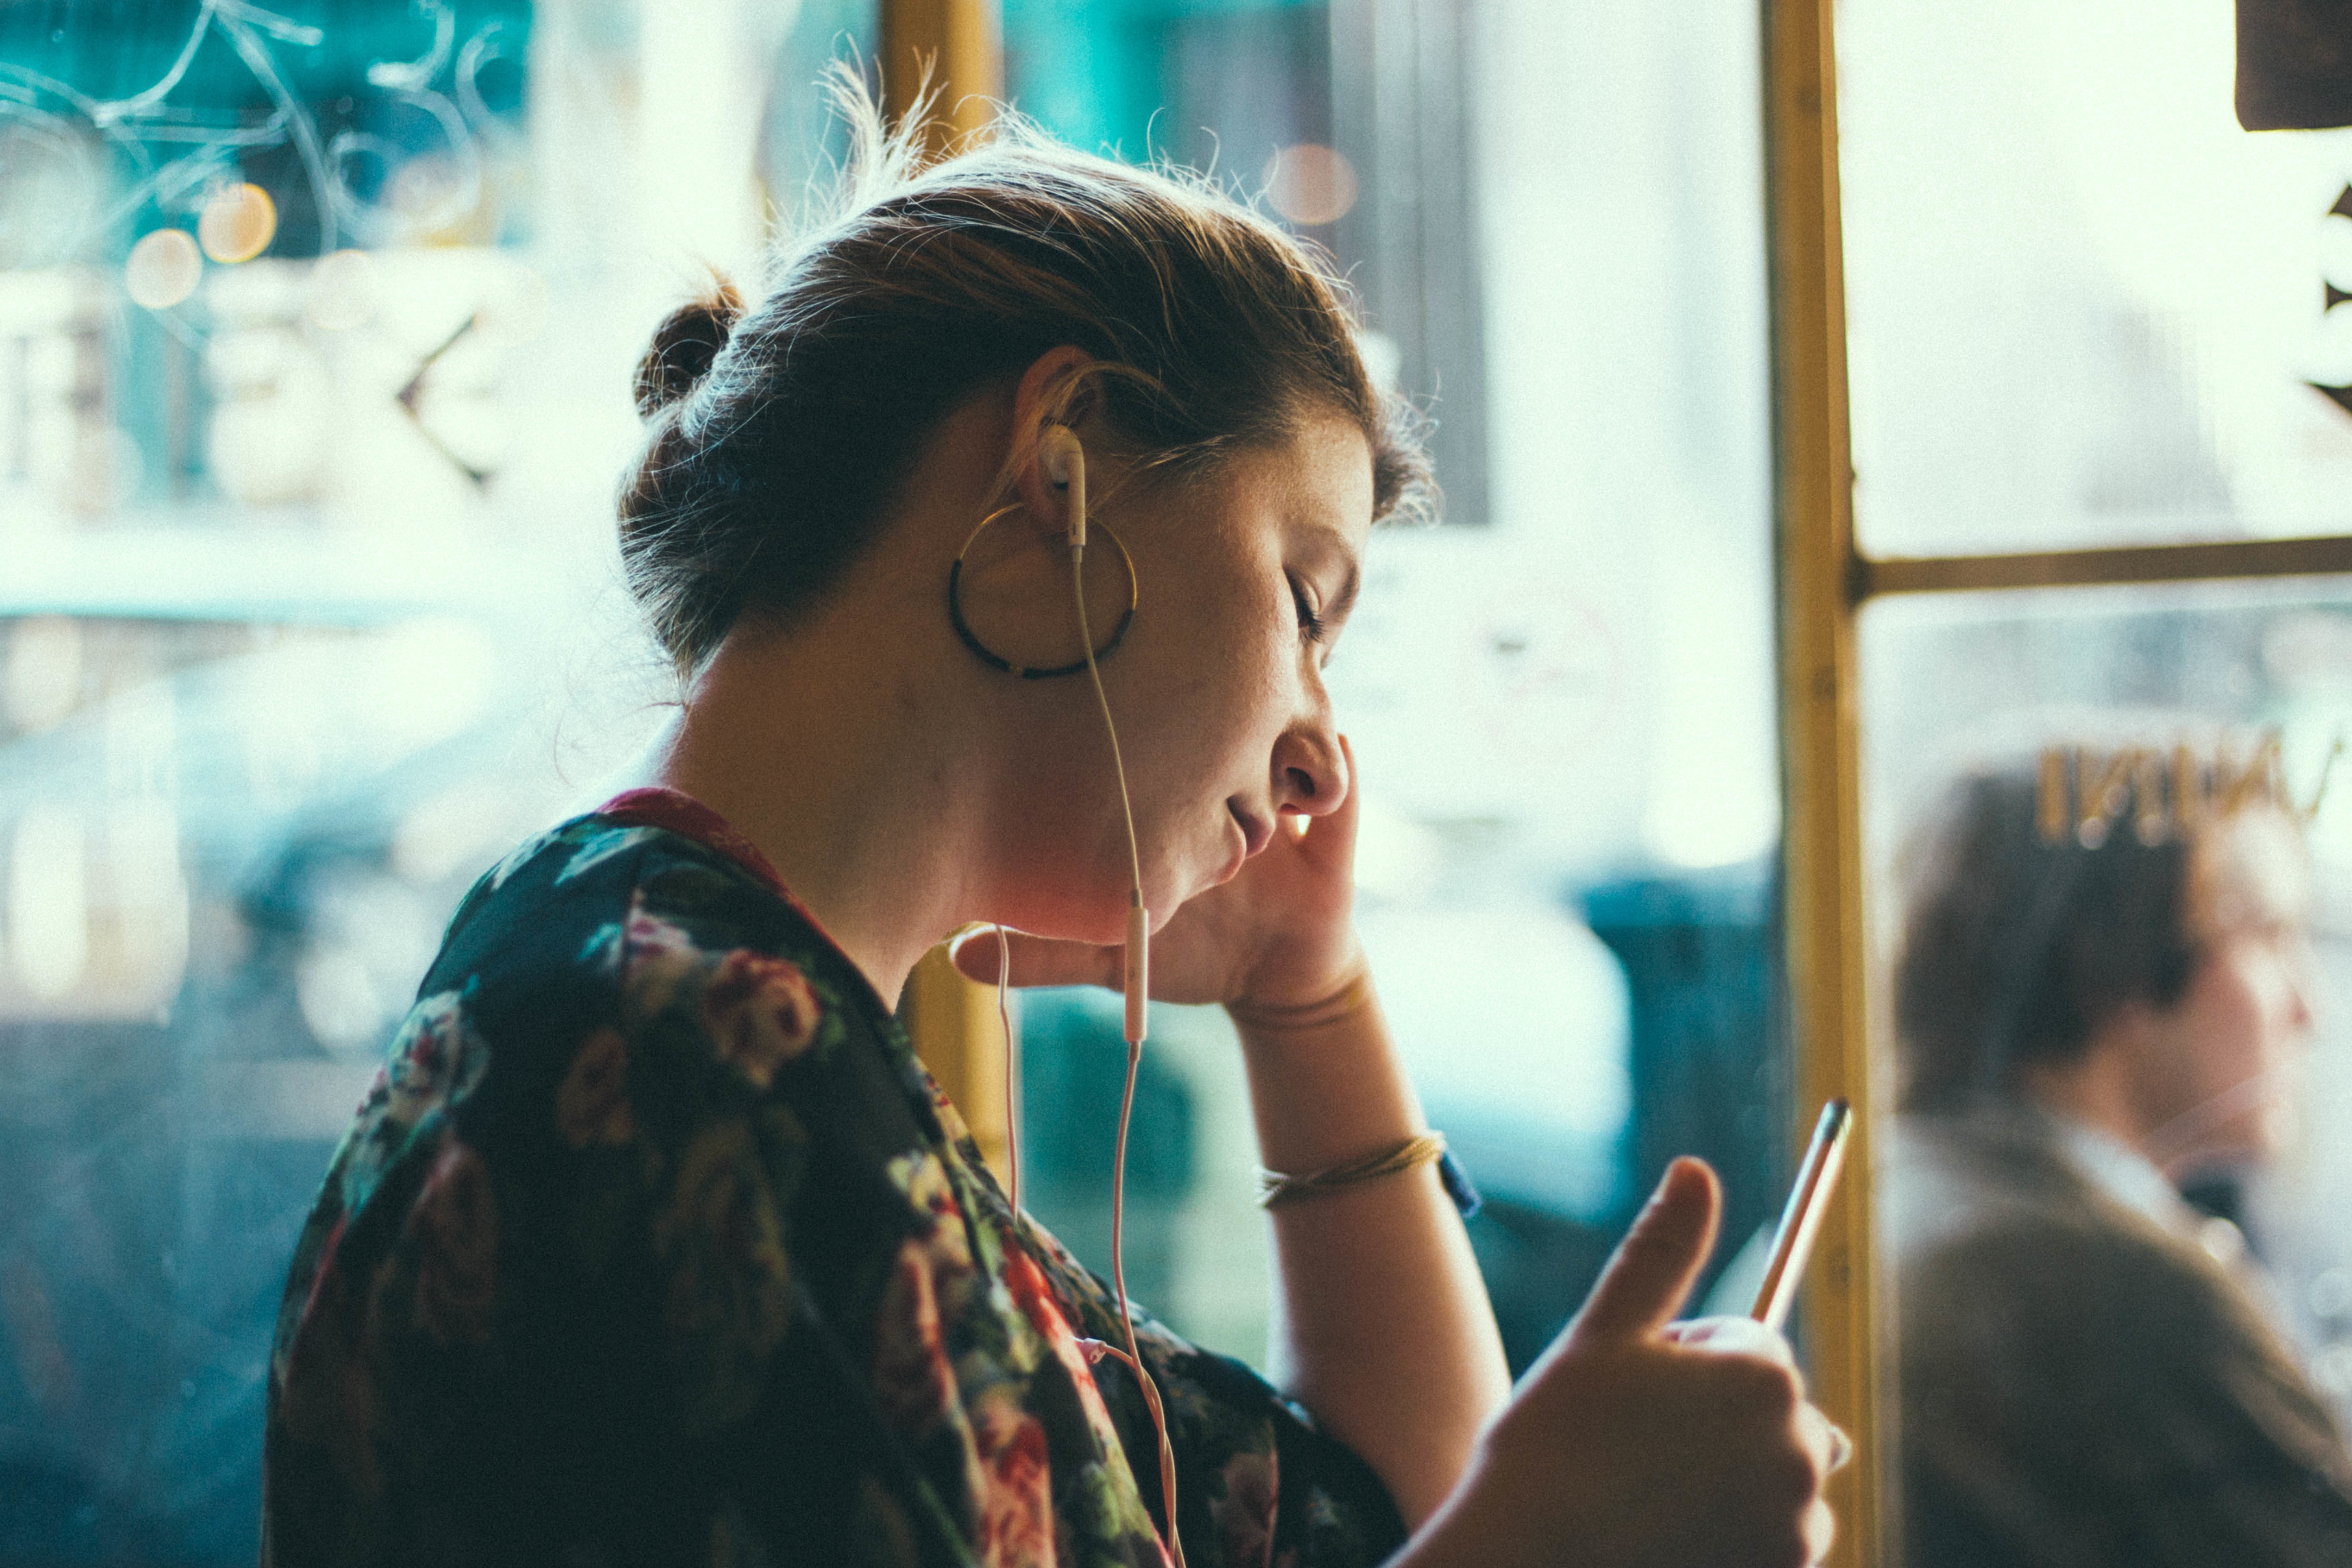
person, girl, woman, female, portrait, color, blue, lady, earring, headphones, photograph, snapshot, beauty